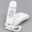
Label: telephone